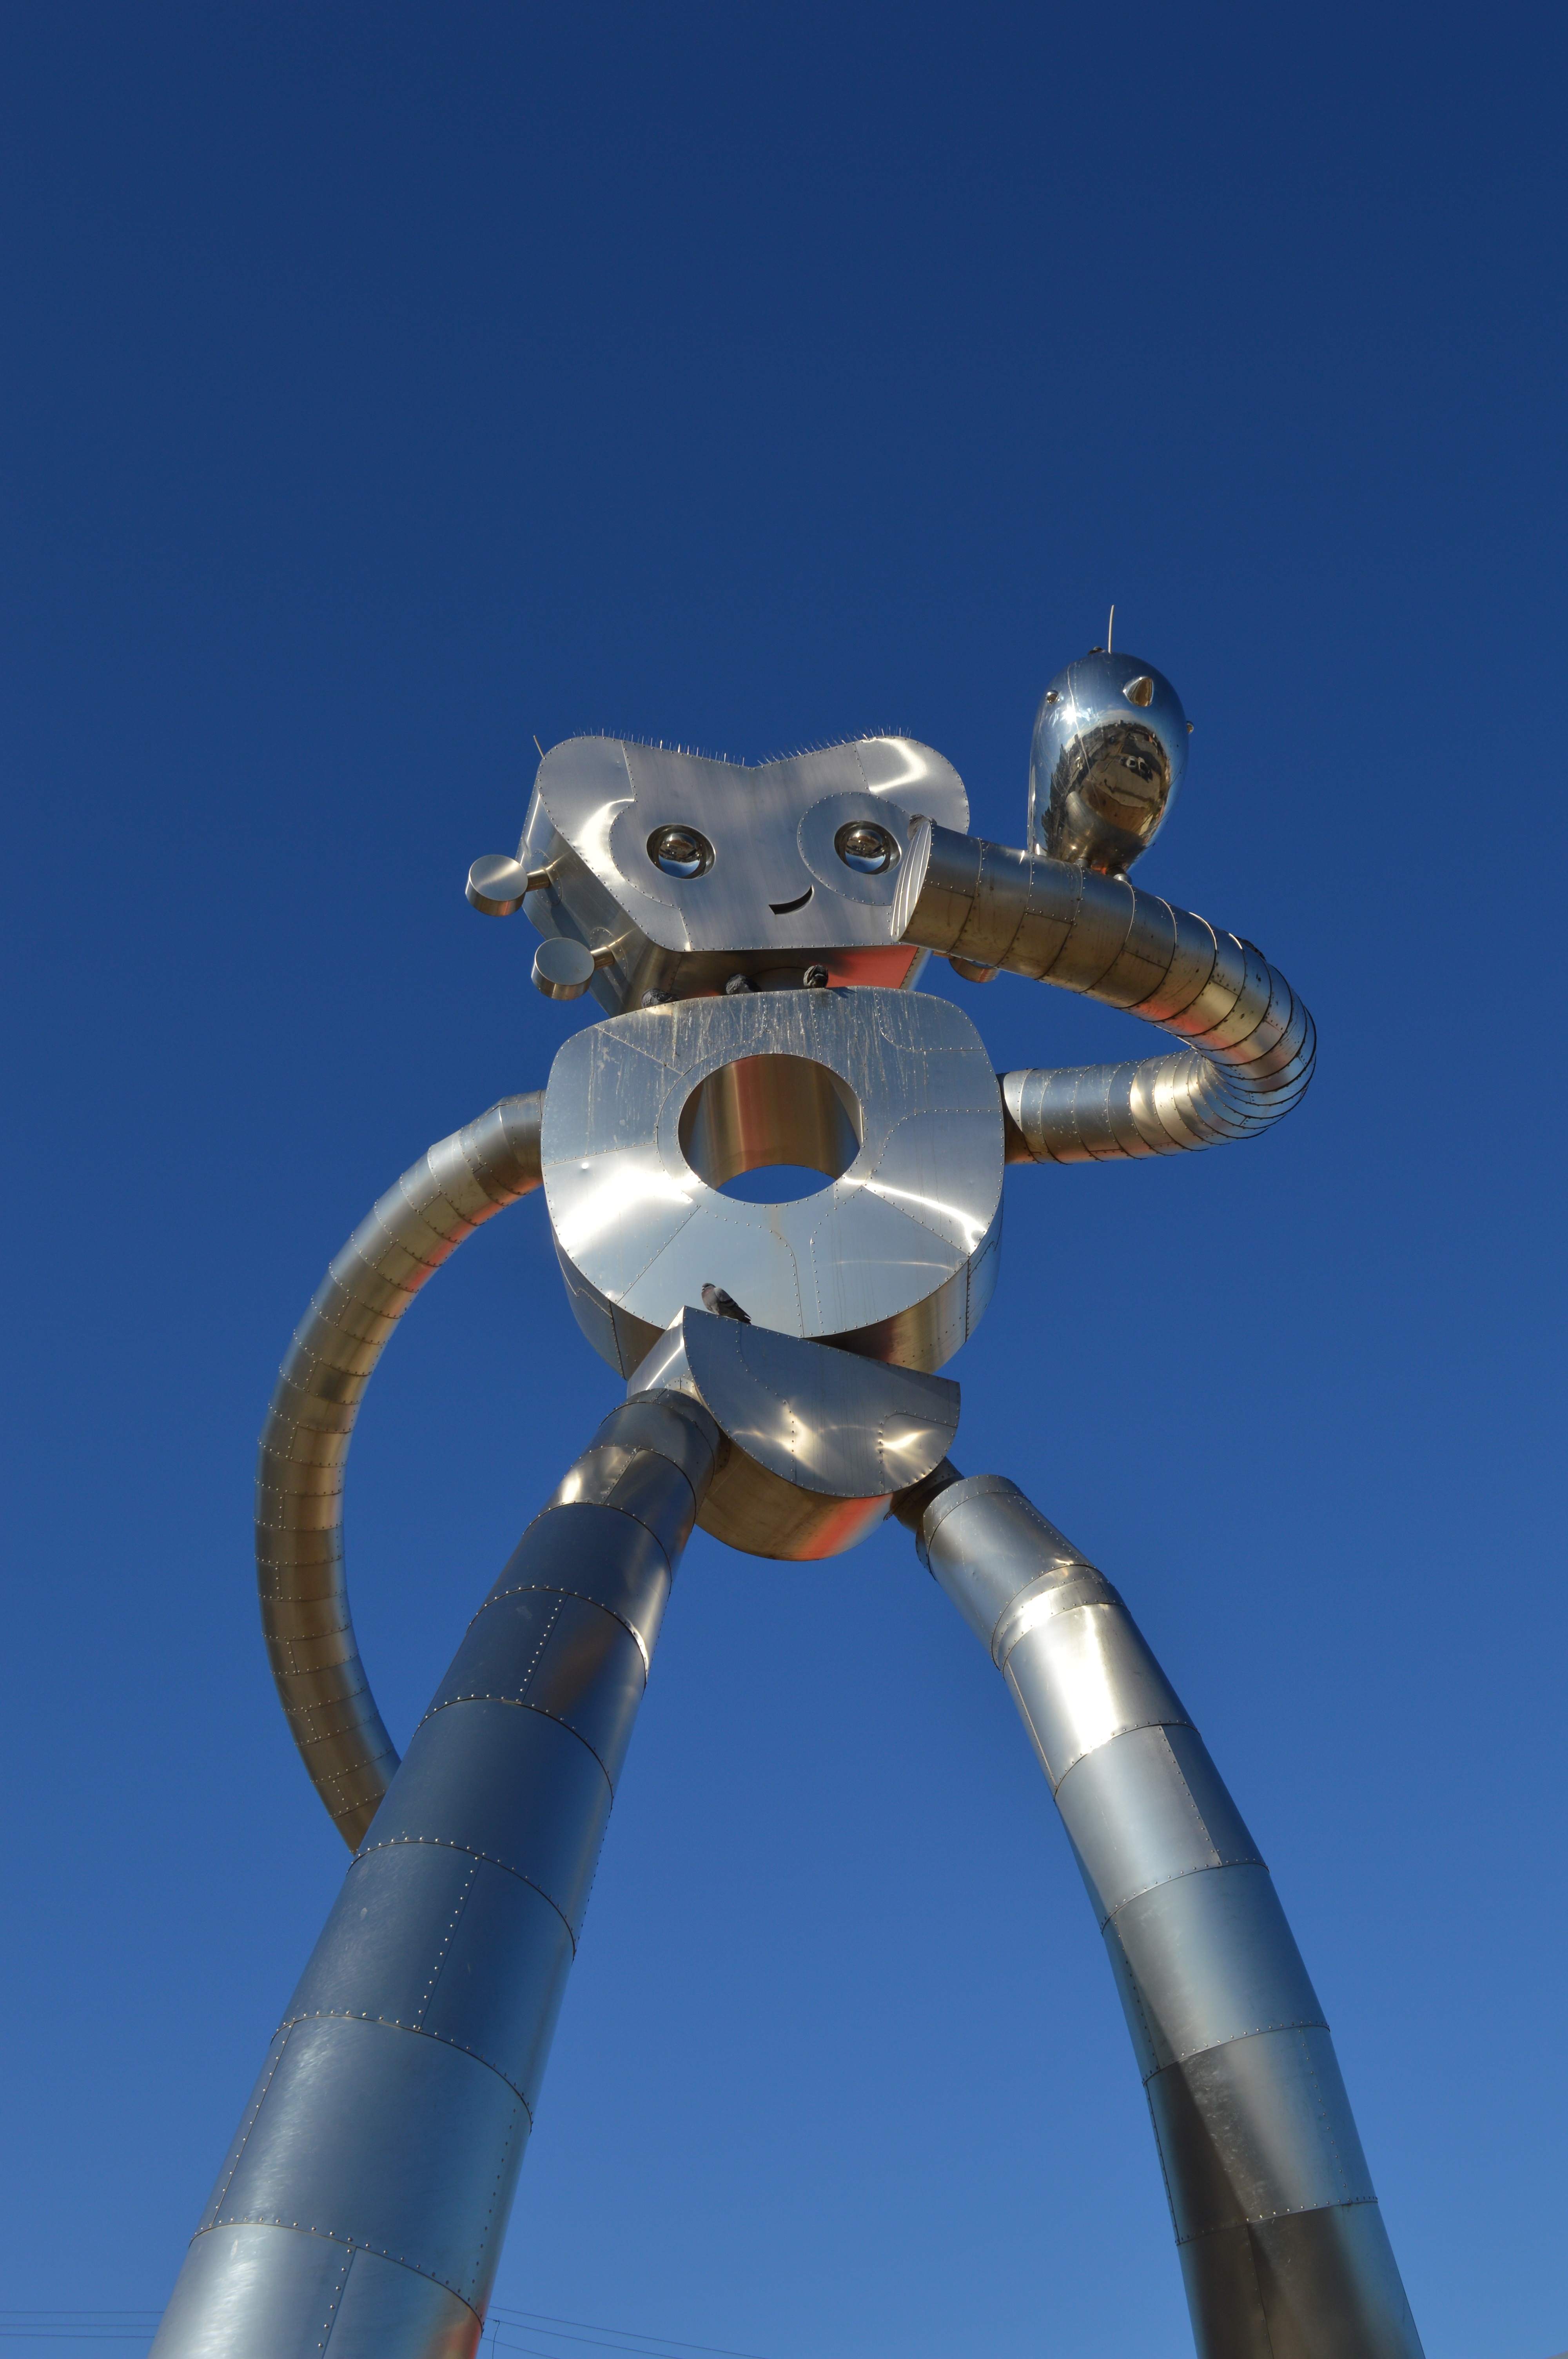
man, city, urban, downtown, travelling, travel, landmark, machine, blue, toy, sculpture, art, robot, texas, dallas, contemporary